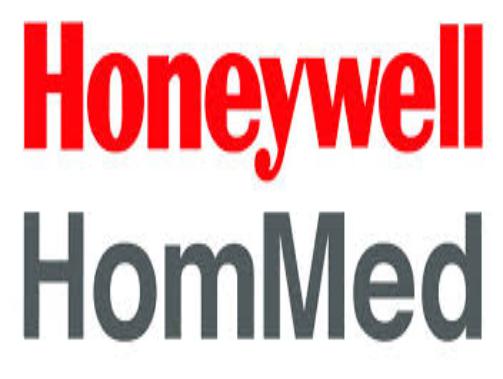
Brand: Honeywell
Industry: Necessities